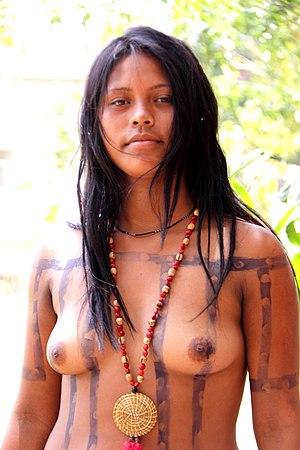
jeune amérindienne de le tribu Xerente de la province du Tocantins, Brésil